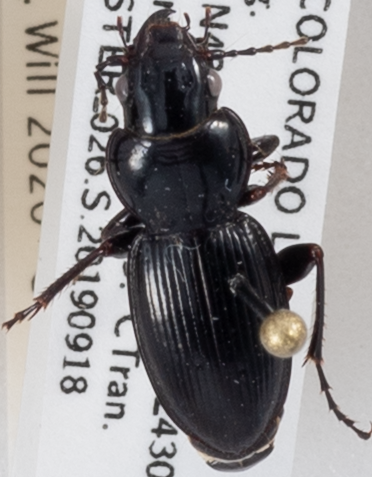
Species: Cyclotrachelus constrictus
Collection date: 2019-09-18
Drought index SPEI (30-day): -0.26
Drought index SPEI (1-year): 0.454
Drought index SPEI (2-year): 0.8